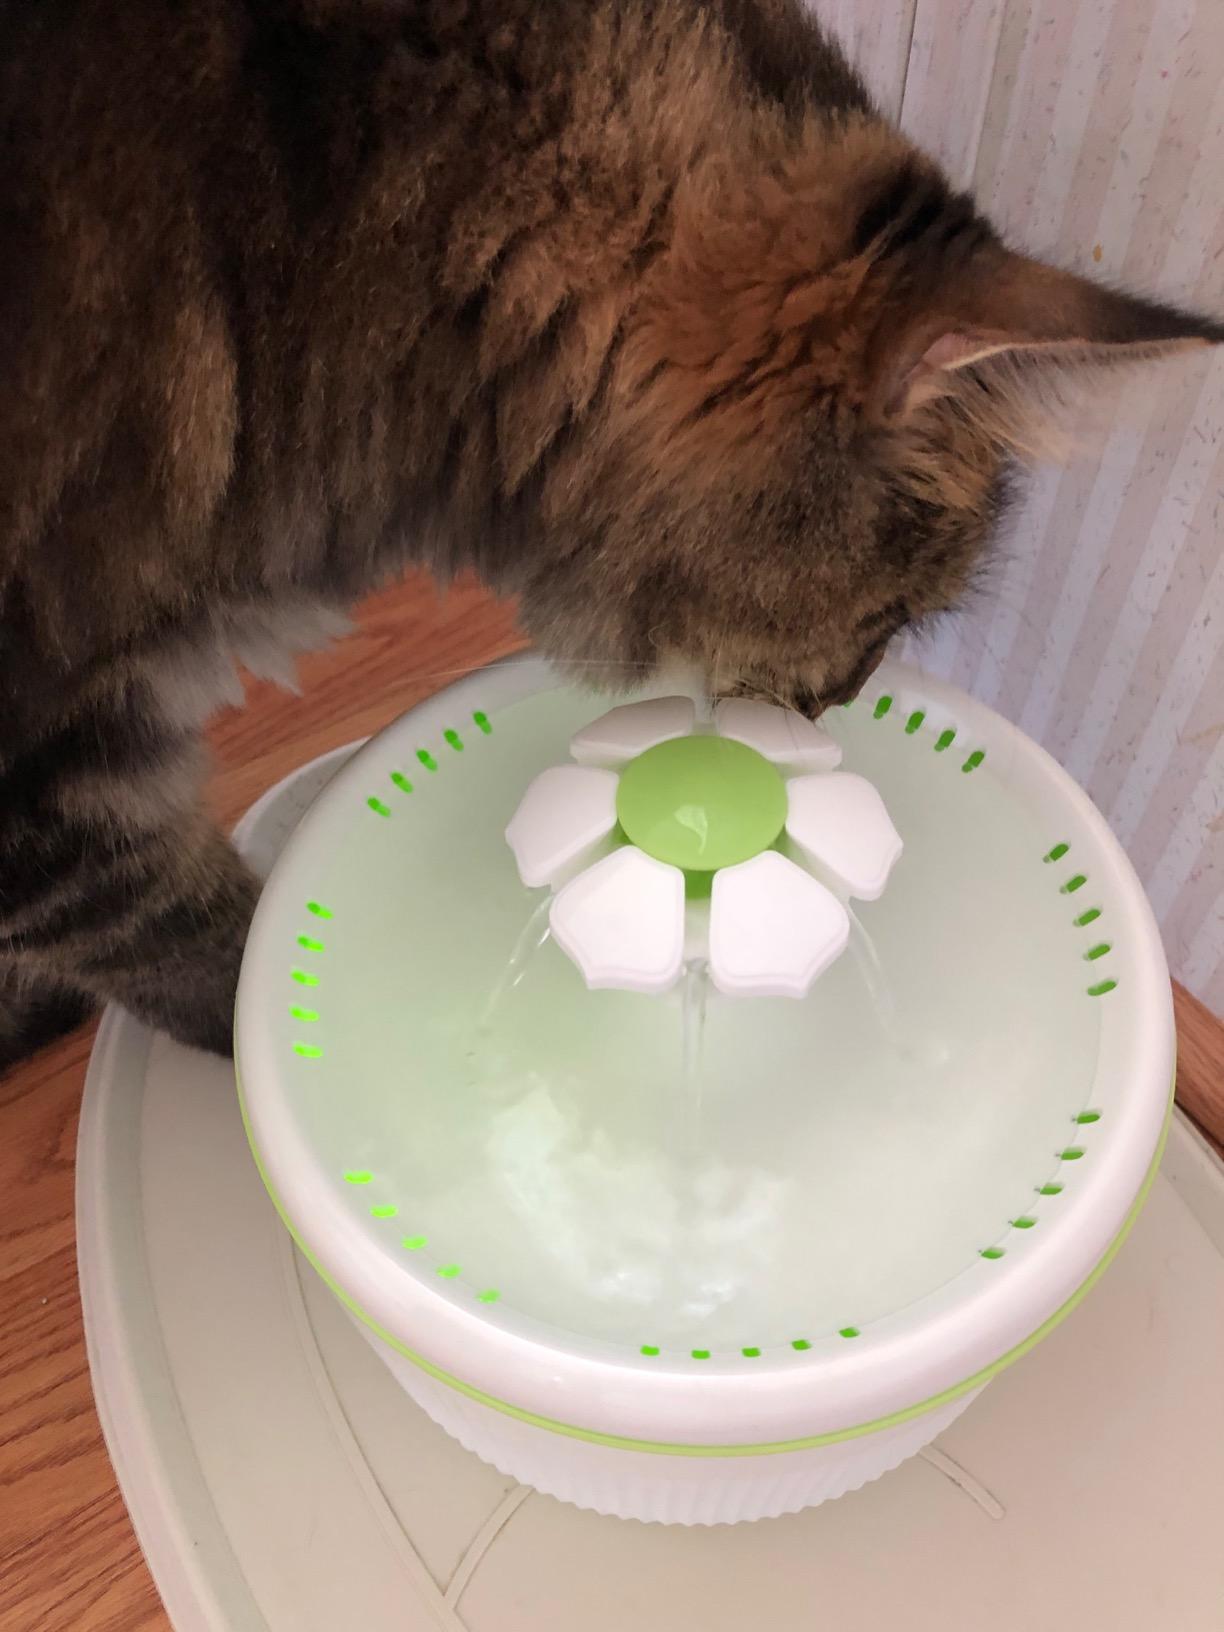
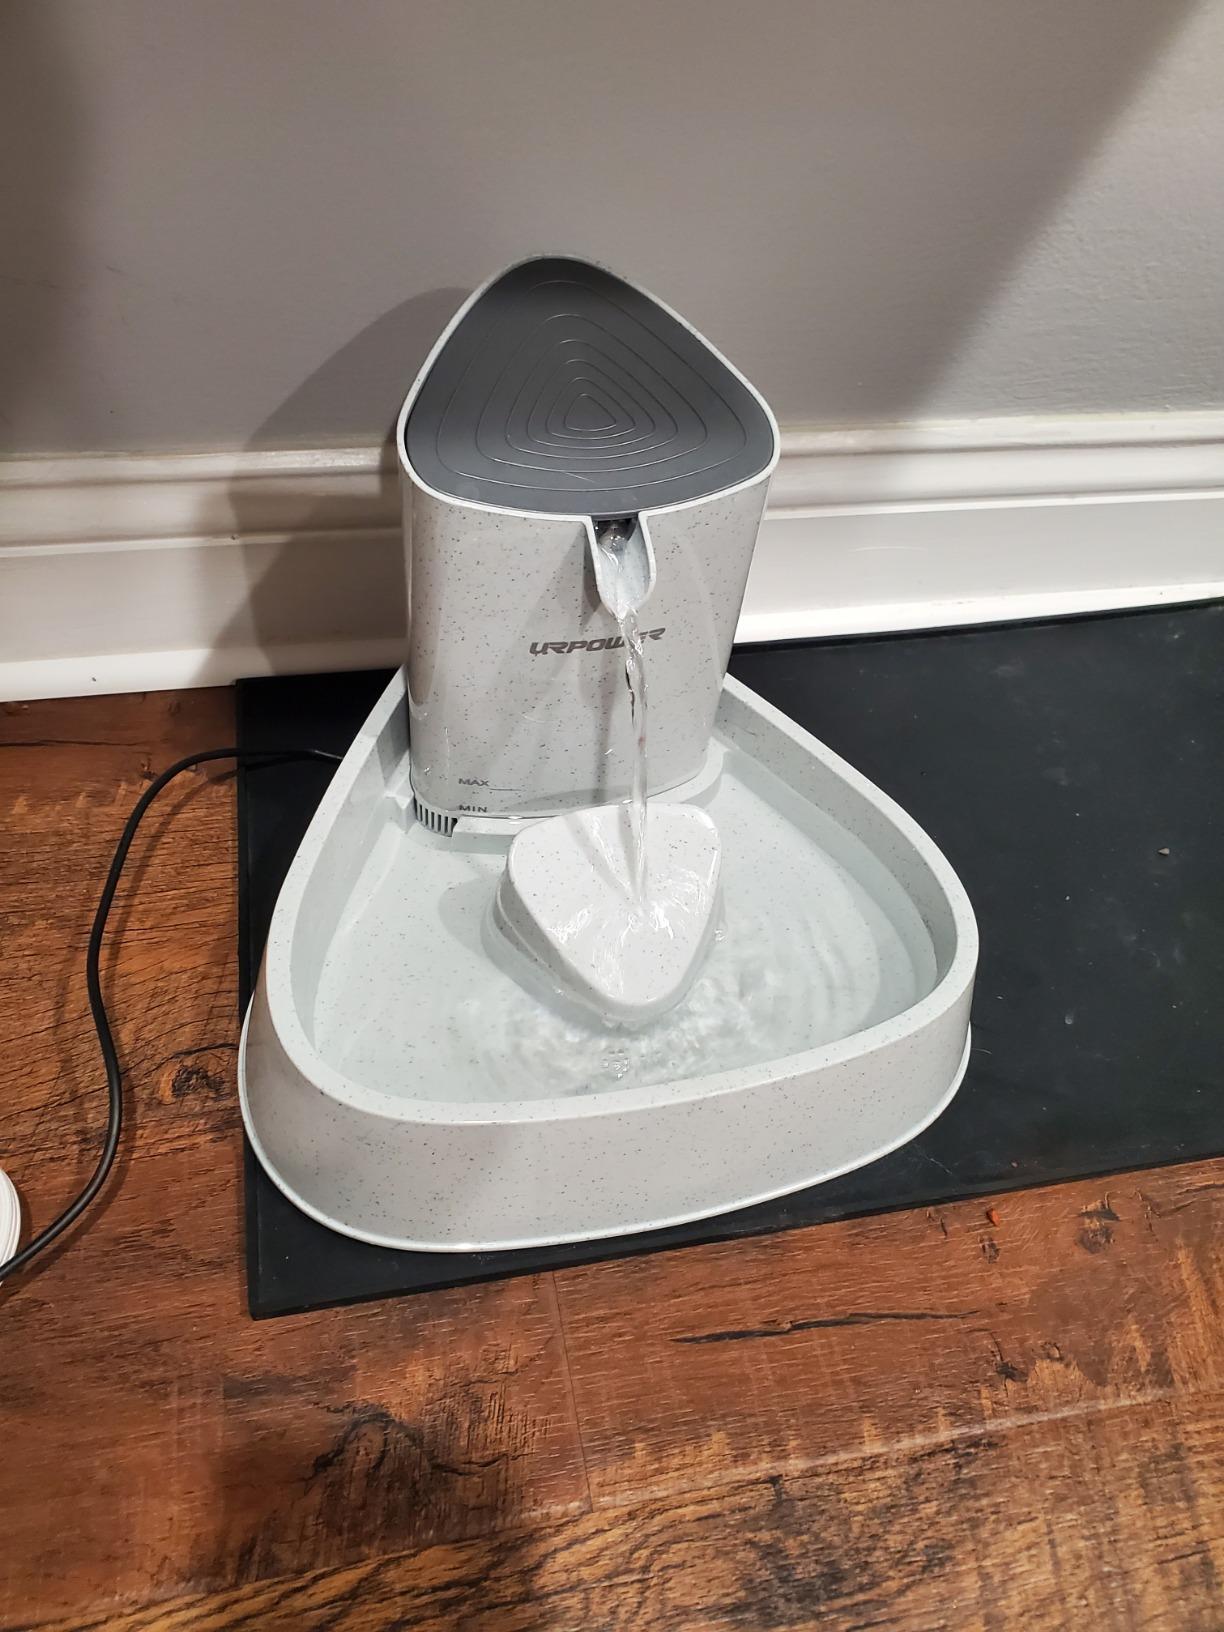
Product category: items_bowl
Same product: no